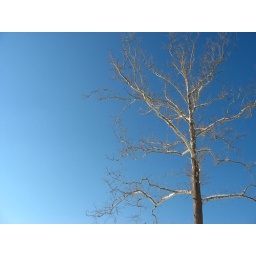
I really dug how this lone tree looked against a perfectly clear blue sky.